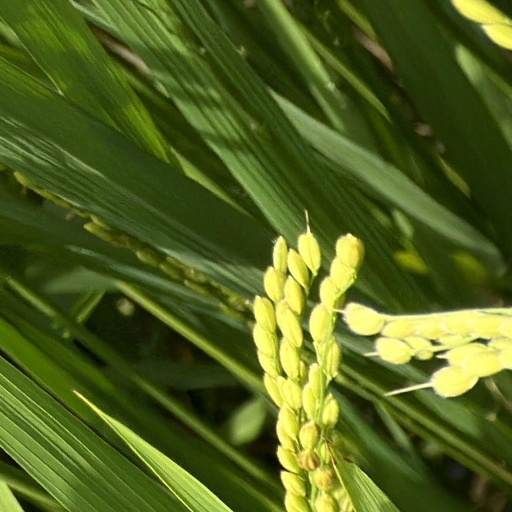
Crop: rice